Henry James Bruce

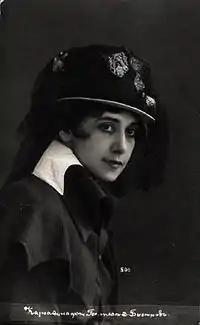
Bruce's wife, Tamara Karsavina,

In 1918, Bruce married the Russian prima ballerina Tamara Karsavina (1885–1978). Together, they were the parents of one child: